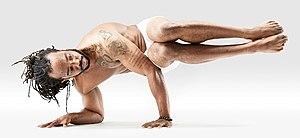
Liste des postures les plus communes du Haṭhayoga.